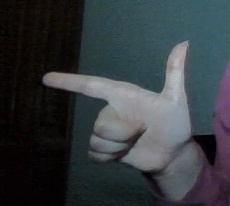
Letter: yaa